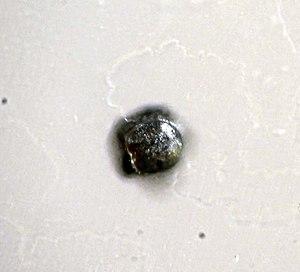
L'aluminium natif est une espèce minérale, corps simple métallique de formule chimique Al correspondant principalement à l'élément chimique aluminium. L'aluminium appartient à la classe minéralogique des éléments natifs. Il a été identifié dans des roches riches en aluminium, dans des dépôts hydrothermaux, des cendres volcaniques ou des météorites. Bien que son origine anthropique ait été discutée, certains échantillons ont une composition qui diffère de l'aluminium industriel.